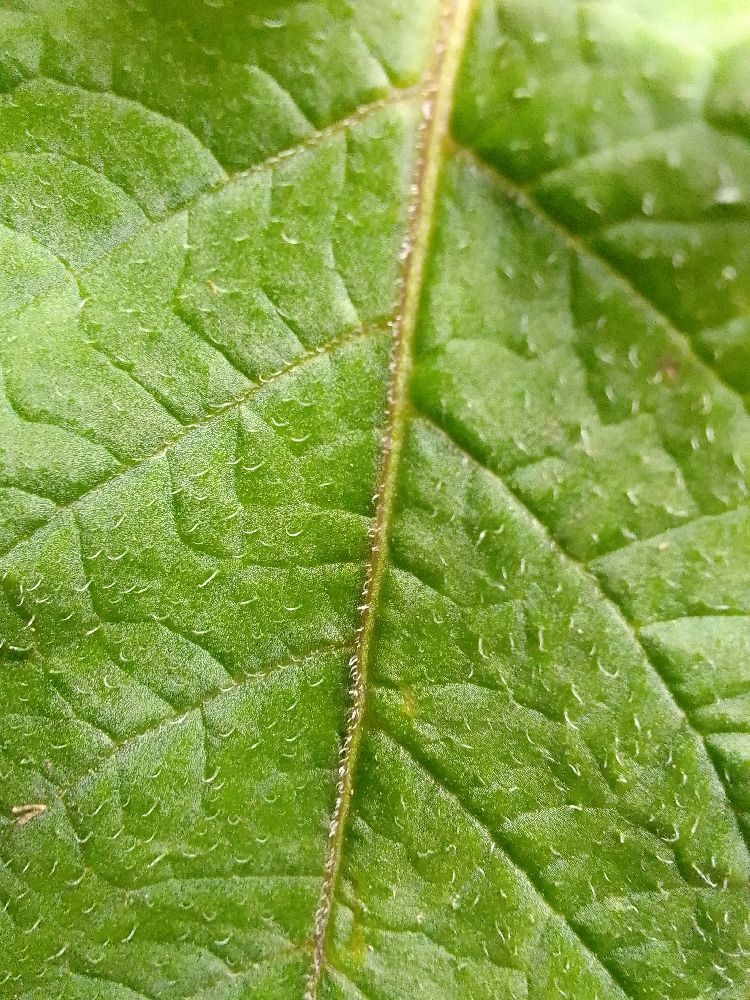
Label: Healthy